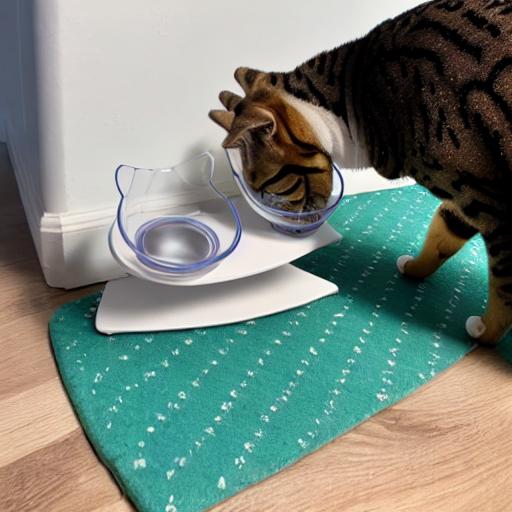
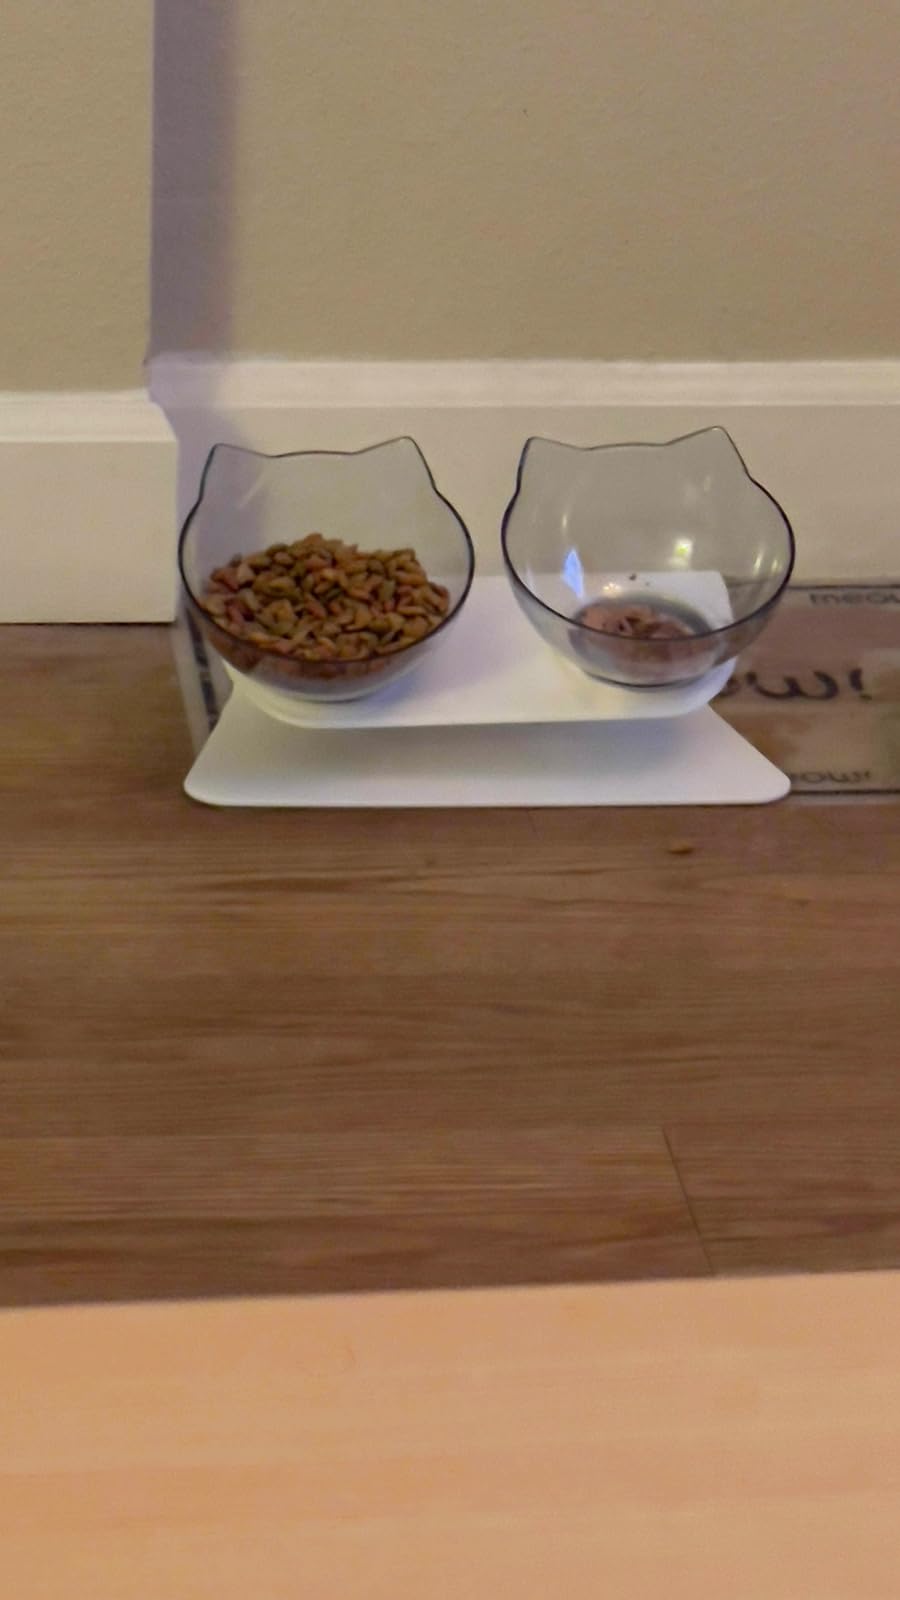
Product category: items_bowl
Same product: no